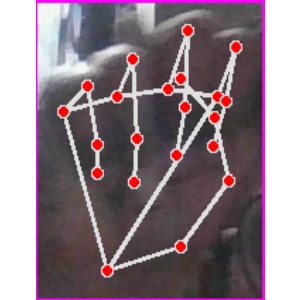
अक्षर: न